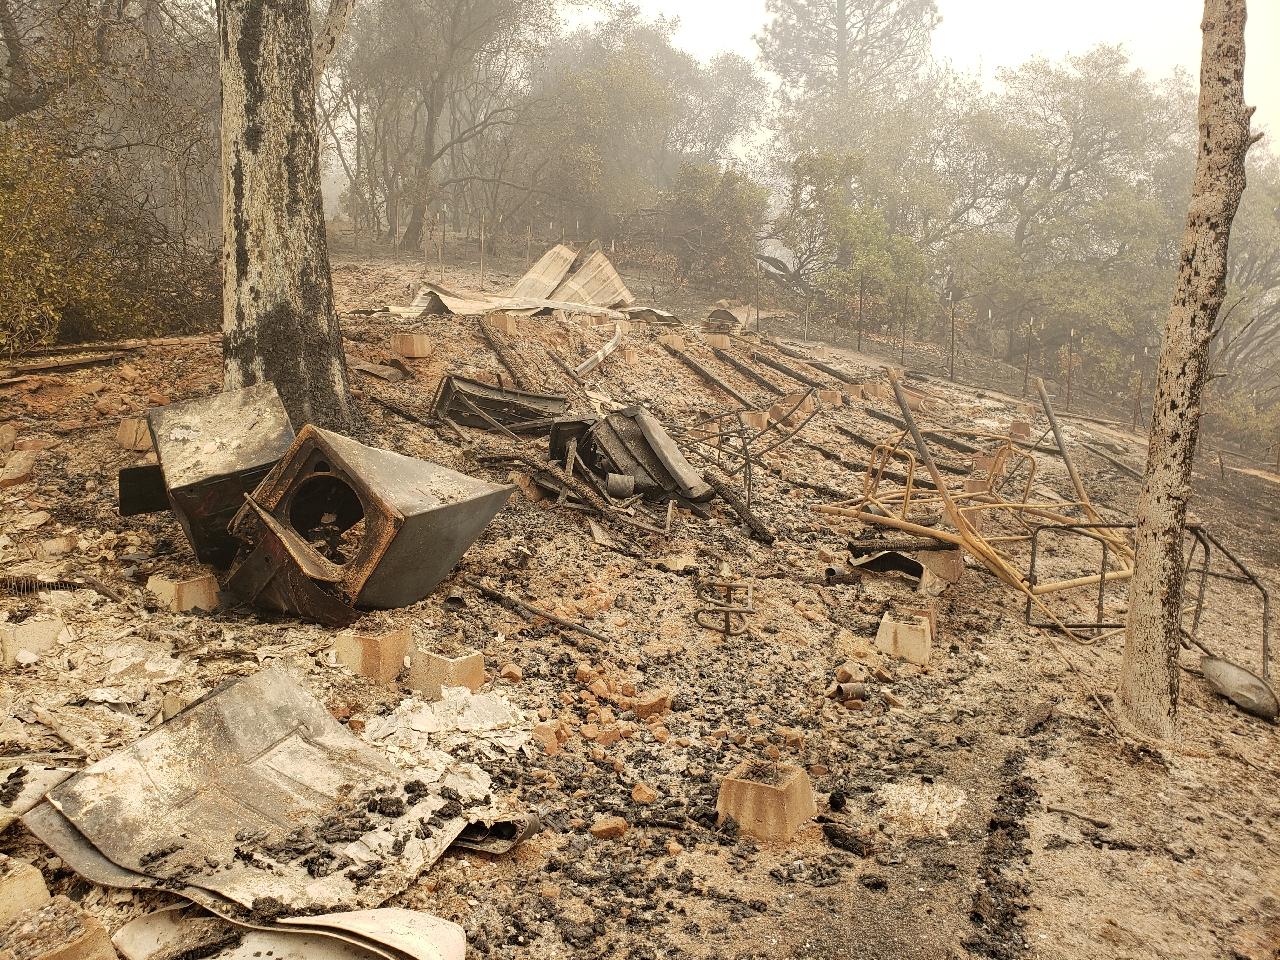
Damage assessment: destroyed